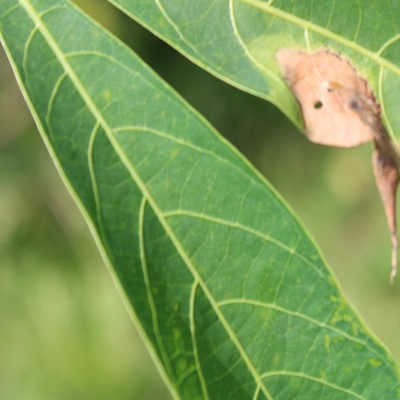
Crop: Cassava
Condition: bacterial blight